Sloping Main, Tasmania

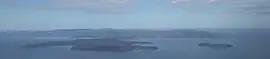
Aerial view of Sloping Main and surrounding area

Sloping Main is a rural locality in the local government area (LGA) of Tasman in the South-east LGA region of Tasmania. The locality is about north-west of the town of Nubeena. The 2021 census recorded a population of 47 for the state suburb of Sloping Main.